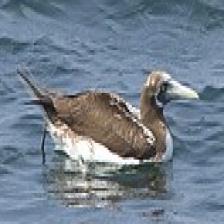
Species: MASKED BOOBY
Scientific name: SULA DACTYLATRA